Jason Jaffray

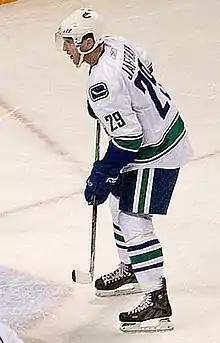
Jaffray with the Canucks in 2007

The following season, Jaffray appeared in 14 more games for the Canucks, while recording 49 points in 56 games for the Moose. He helped Manitoba to the AHL's top regular season record en route to a 2009 playoff run to the Calder Cup Finals against the Hershey Bears. Jaffray notched a hat trick in game two of the Finals, scoring all 3 goals for his club to defeat the Bears 3–1. He scored the game-winning goal to break the 1–1 tie in the final minute of regulation before adding an empty netter to secure the win. The Moose, however, were defeated in six games.